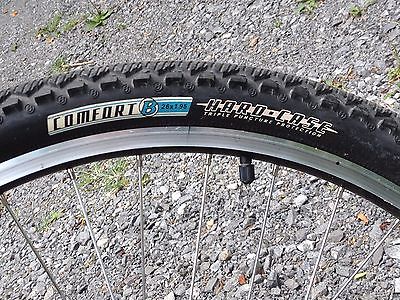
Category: bicycle